Domingo Cirici Ventalló

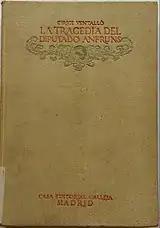
cover of "La tragedia del diputado Anfrúns"

In 1911 Cirici and released "La República española en 1.91...", the novel next year followed – this time authored by Cirici only – by sort of a sequel, "Memorias de Muñoz Villena". Both books were political pamphlets aimed against the Left and featured Spain of the near future. The monarchy was toppled and replaced with a republic, ran by a republican-socialist coalition; it declared agrarian reform and official atheism, banning public Catholic cult; as growing chaos and separatism produced collapse of public order, a rebellious general staged a coup intended to save the country. The narratives featured numerous real life personalities, usually set in sinister roles of cynical political manipulators: Lerroux, Alvarez, Galdós, Largo Caballero, Weyler, Iglesias, Romanones, Azcárate, Alcalá-Zamora, Besteiro and many others, though the rebel general was a fictitious person. A few episodes might have seemed off-limits, e.g. Galdós as president of the republic was killed in an assassination attempt.